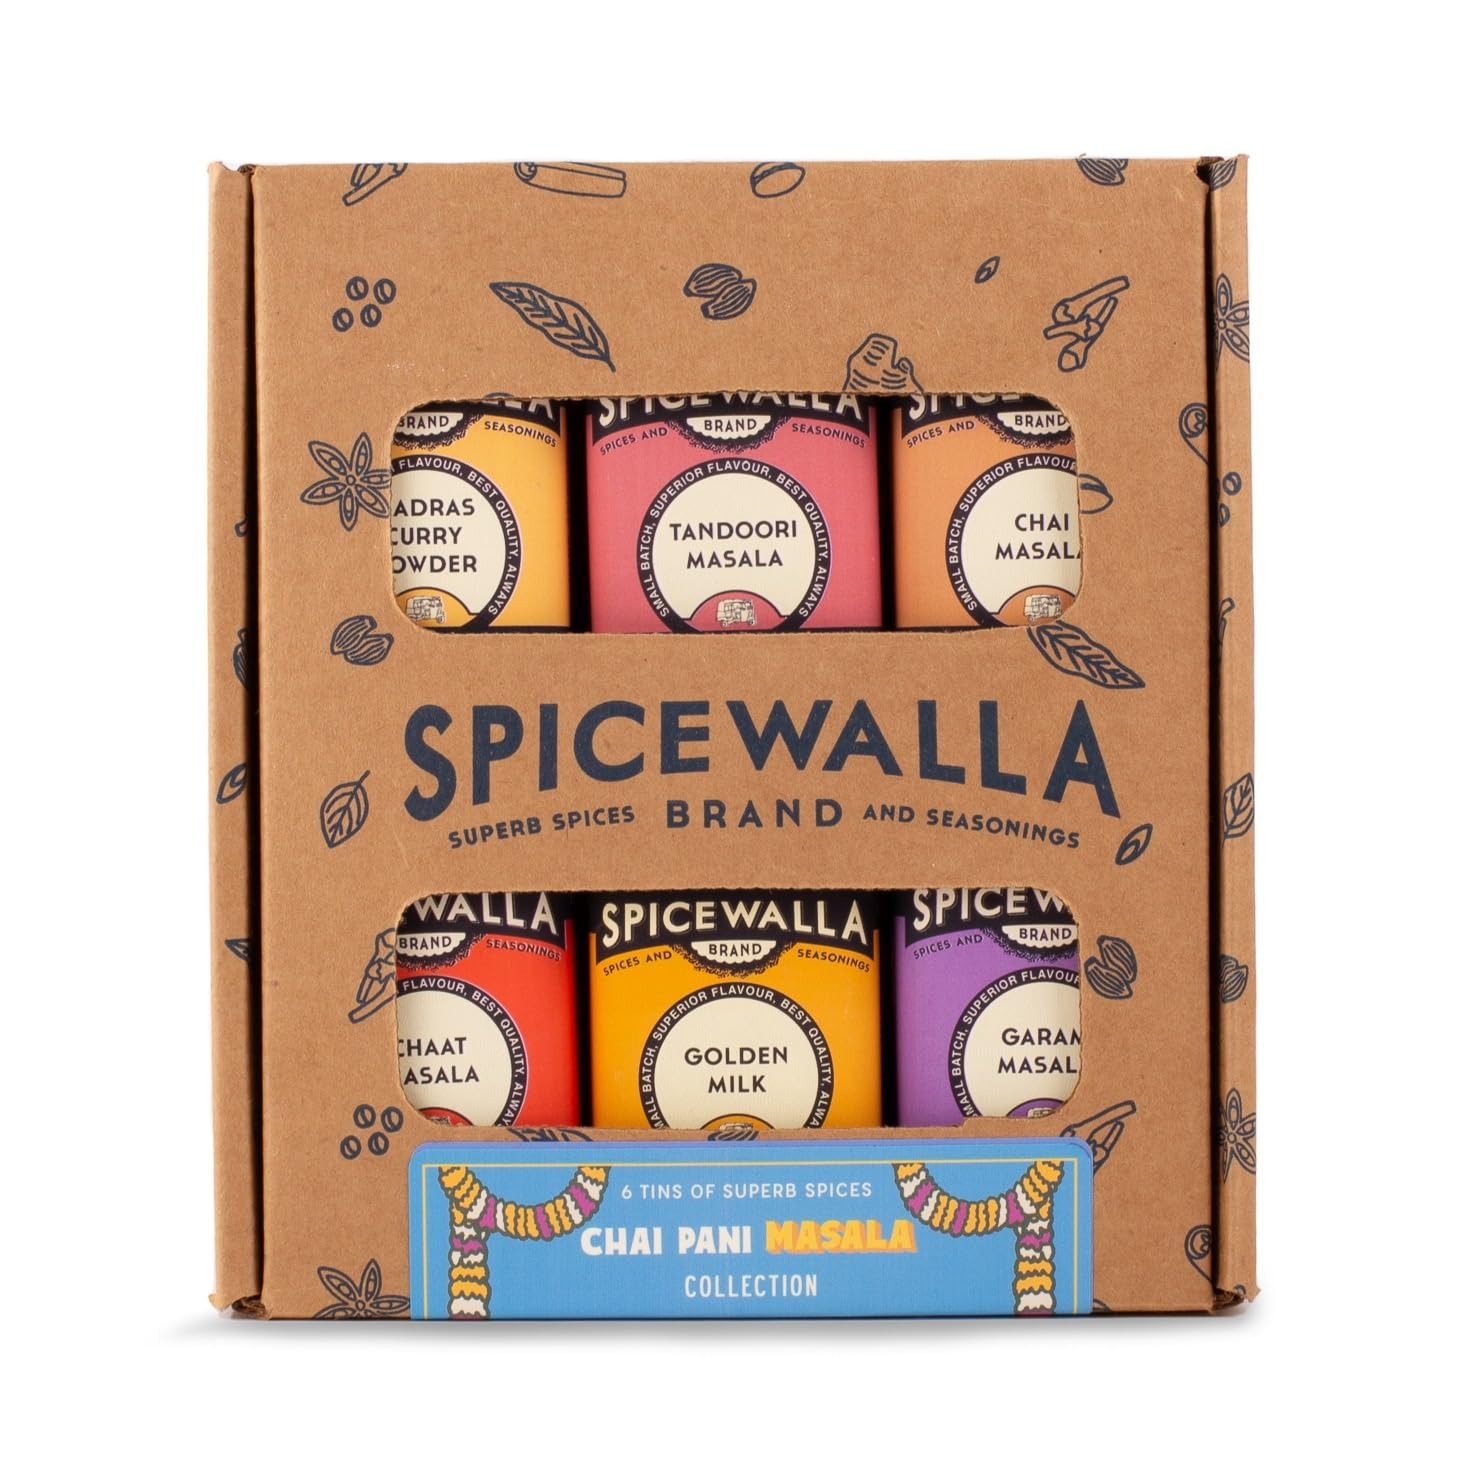
Item Name: Spicewalla Masala Indian Spice 6 Pack | Chai Masala, Tandoori Masala, Garam Masala, Chaat Masala, Chai Masala, Madras Curry Powder | Non-GMO, Indian Spices Gift Set
Bullet Point 1: IN THIS 6 PACK - Madras Curry Powder, Tandoori Masala (*contains trace amounts of wheat*), Chai Masala, Chaat Masala (*contains trace amounts of wheat*), Golden Milk, Garam Masala
Bullet Point 2: HIGH QUALITY & SIMPLE INGREDIENTS - NO MSG, Non-GMO, Kosher, KETO & Paleo friendly, No artificial flavors.
Bullet Point 3: FRESH SPICES IN SMALL BATCHES - Spices are produce that come from living plants and deserve great care. We order whole spices in small quantities to ensure they’re not sitting on shelves going stale. As soon as we receive an order, we go to work roasting, grinding and packing, to preserve freshness
Bullet Point 4: CHEF-DRIVEN, GOURMET SPICE BLENDS - Founded by James Beard-winning chef and restaurateur, Meherwan Irani, you’ll find Spicewalla’s unique, distinctive, and customized dried spice blends in award-winning chefs’ kitchens nationwide.
Product Description: Excited to finally enter the world of quality, authentic, Indian masalas? This beautiful 6-pack has everything you’ll need to create the ultimate flavour experience. From mouthwatering curries to sweet baked treats (and even the perfect cup of chai)! These expertly crafted blends are freshly roasted and lovingly ground to satisfy your senses and inspire your cooking.
Value: 7.1
Unit: Ounce

Price: 33.99